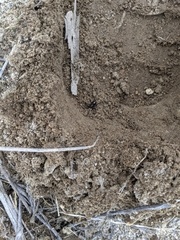
Species: Lactrodectus_hesperus